1995 in spaceflight

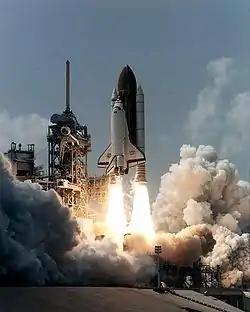
launches on STS-71, the first Shuttle-Mir mission to dock with Mir

This article outlines notable events occurring in 1995 in spaceflight, including major launches and EVAs.